Niagara Bottling

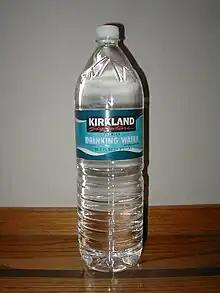
Kirkland Signature Drinking Water 1.5L

Niagara Bottling, LLC is an American manufacturer of bottled water and soft drinks based in Diamond Bar, California. They produce private label bottled water for a number of companies across North America. They operate more than 40 bottling plants in both the United States and Mexico, and employs more than 7,000 team members worldwide. As of 2017, Niagara was the largest supplier of private label bottled water in North America.